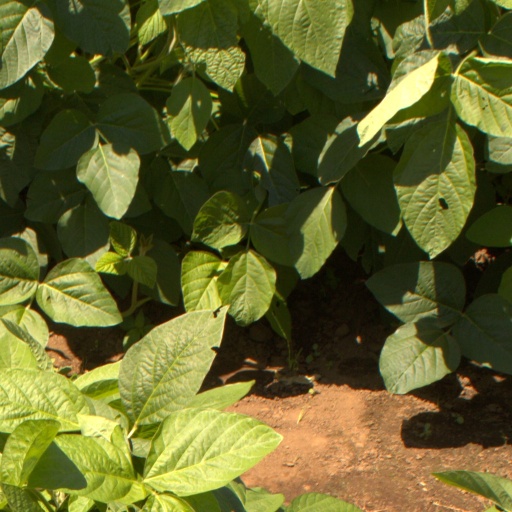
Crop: soybean